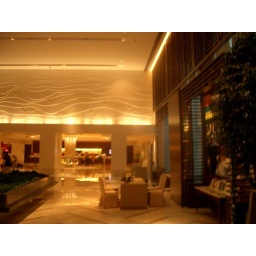
1/F DGCH Lobby at the direction to the office in the floor plan